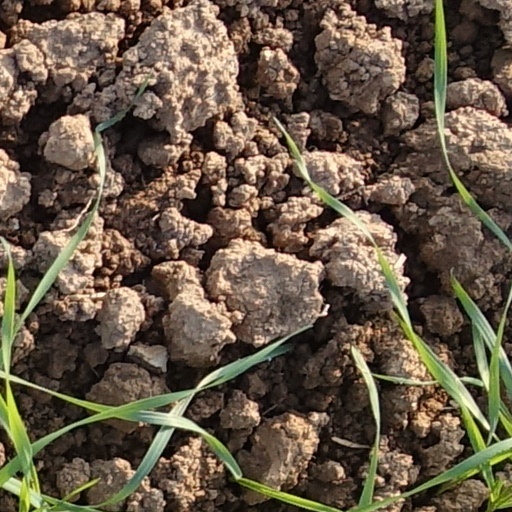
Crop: wheat